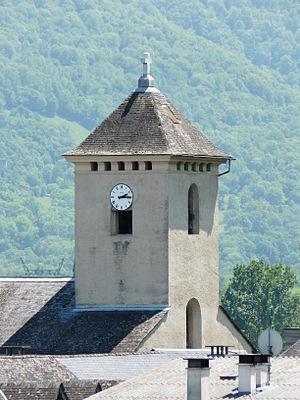
Le clocher de l'église de Lau, Lau-Balagnas, Hautes-Pyrénées, France.